Little Nicky (video game)

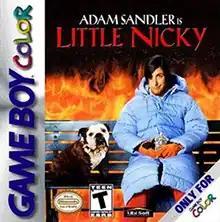

Little Nicky is a 2000 platform video game based upon the Adam Sandler film of the same name developed by Digital Eclipse and published by Ubi Soft. Released for the Game Boy Color on November 17, 2000, the game features 19 levels (14 platforming levels and 5 mini-games) based on events from the film.